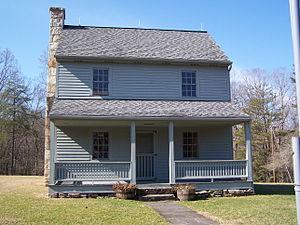
La bataille de Carnifex Ferry est une bataille qui s'est déroulée le 10 septembre 1861 au début de la guerre de Sécession.